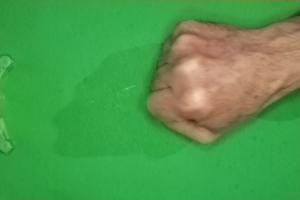
Label: rock